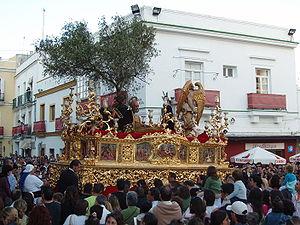
L’olivier est un arbre fruitier qui produit les olives, un fruit consommé sous diverses formes et dont on extrait une des principales huiles alimentaires, l'huile d'olive. C'est la variété, domestiquée depuis plusieurs millénaires et cultivée principalement dans les régions de climat méditerranéen, de l'une des sous-espèces de Olea europaea, une espèce d'arbres et d'arbustes de la famille des Oléacées.